Bipyramid

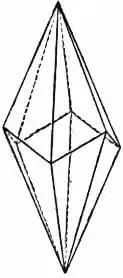
Example: ditrigonal scalenohedron

In crystallography, isotoxal right (symmetric) didigonal (8-faced), ditrigonal (12-faced), ditetragonal (16-faced), and dihexagonal (24-faced) bipyramids exist.